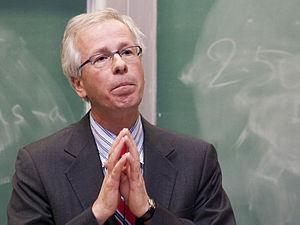
Député libéral et ancien chef de l'opposition, Stéphane Dion, parle à l'université Carleton le 27 octobre 2009.